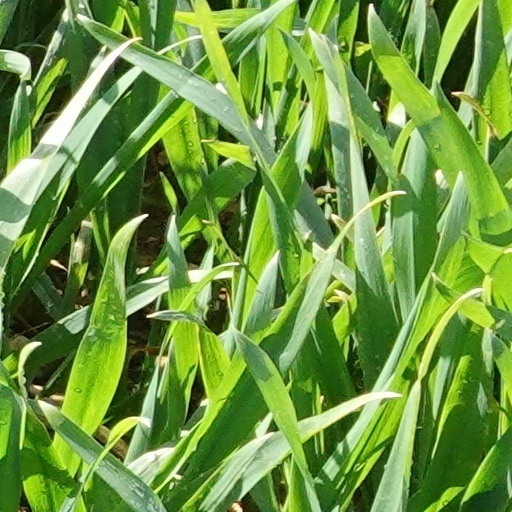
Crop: wheat